Flooring

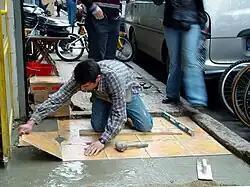
Ceramic tiles flooring in Istanbul street

Hard flooring (not to be confused with "hardwood") is a family of flooring materials that includes concrete or cement, ceramic tile, glass tiles, and natural stone products.